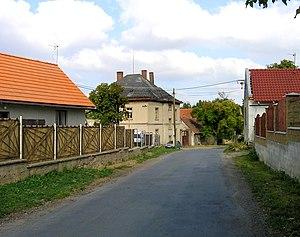
Vrátkov est une commune du district de Kolín, dans la région de Bohême-Centrale, en République tchèque. Sa population s'élevait à 278 habitants en 2020.